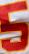
Number: 5